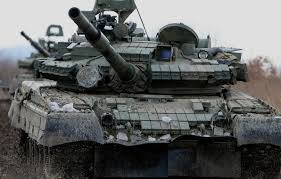
Label: Tank